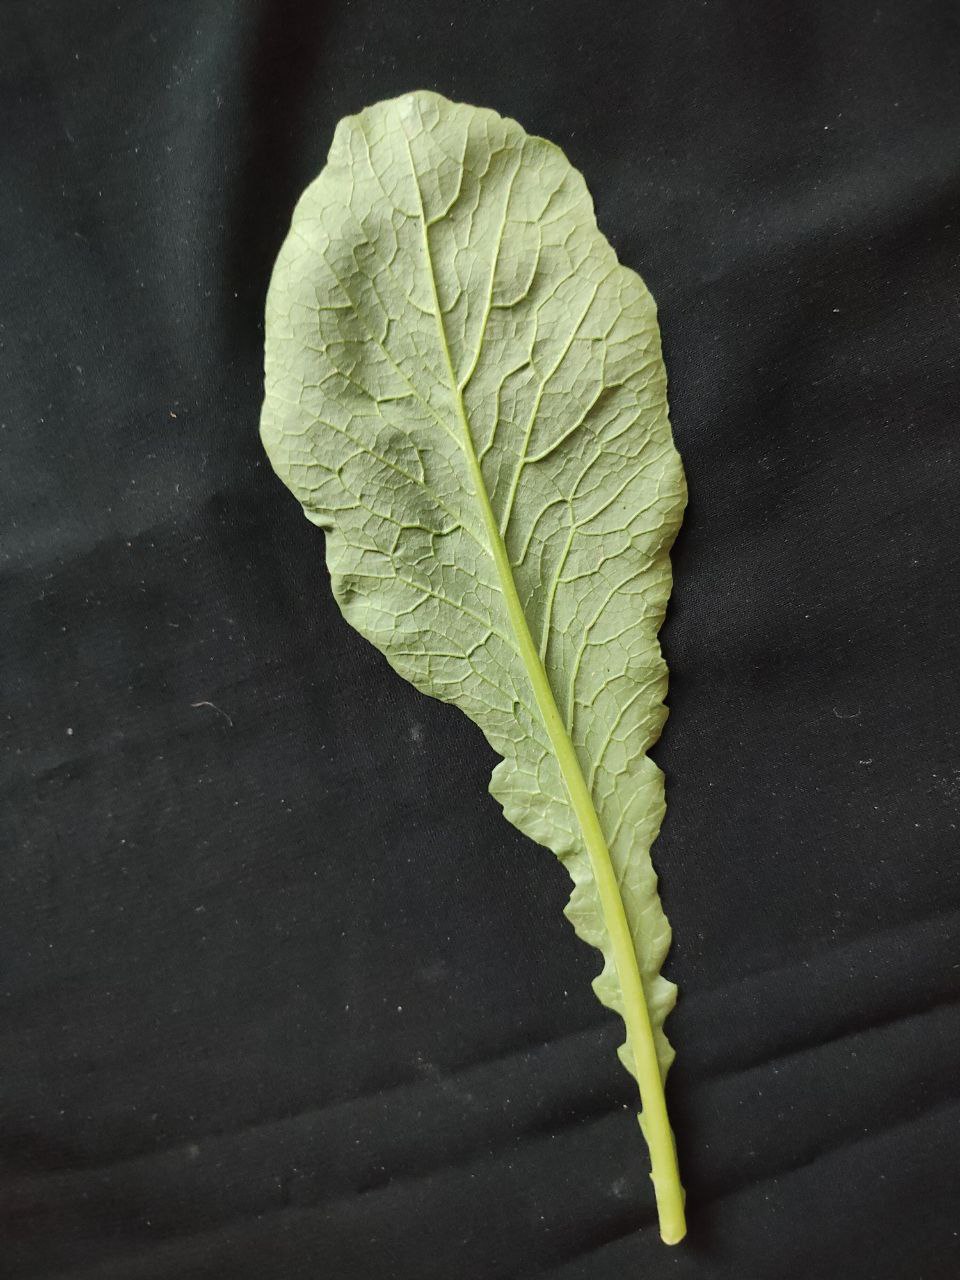
Label: Fresh leaf